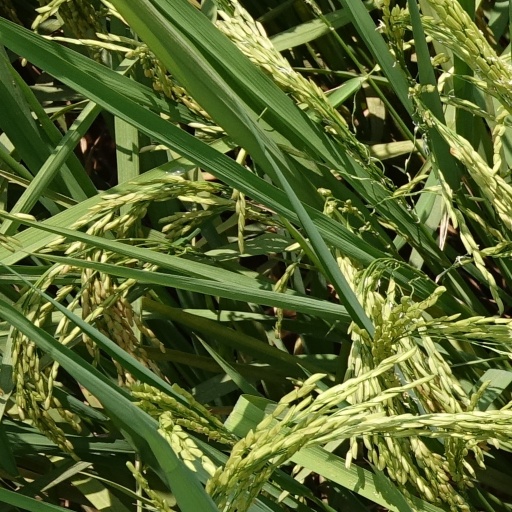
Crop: rice